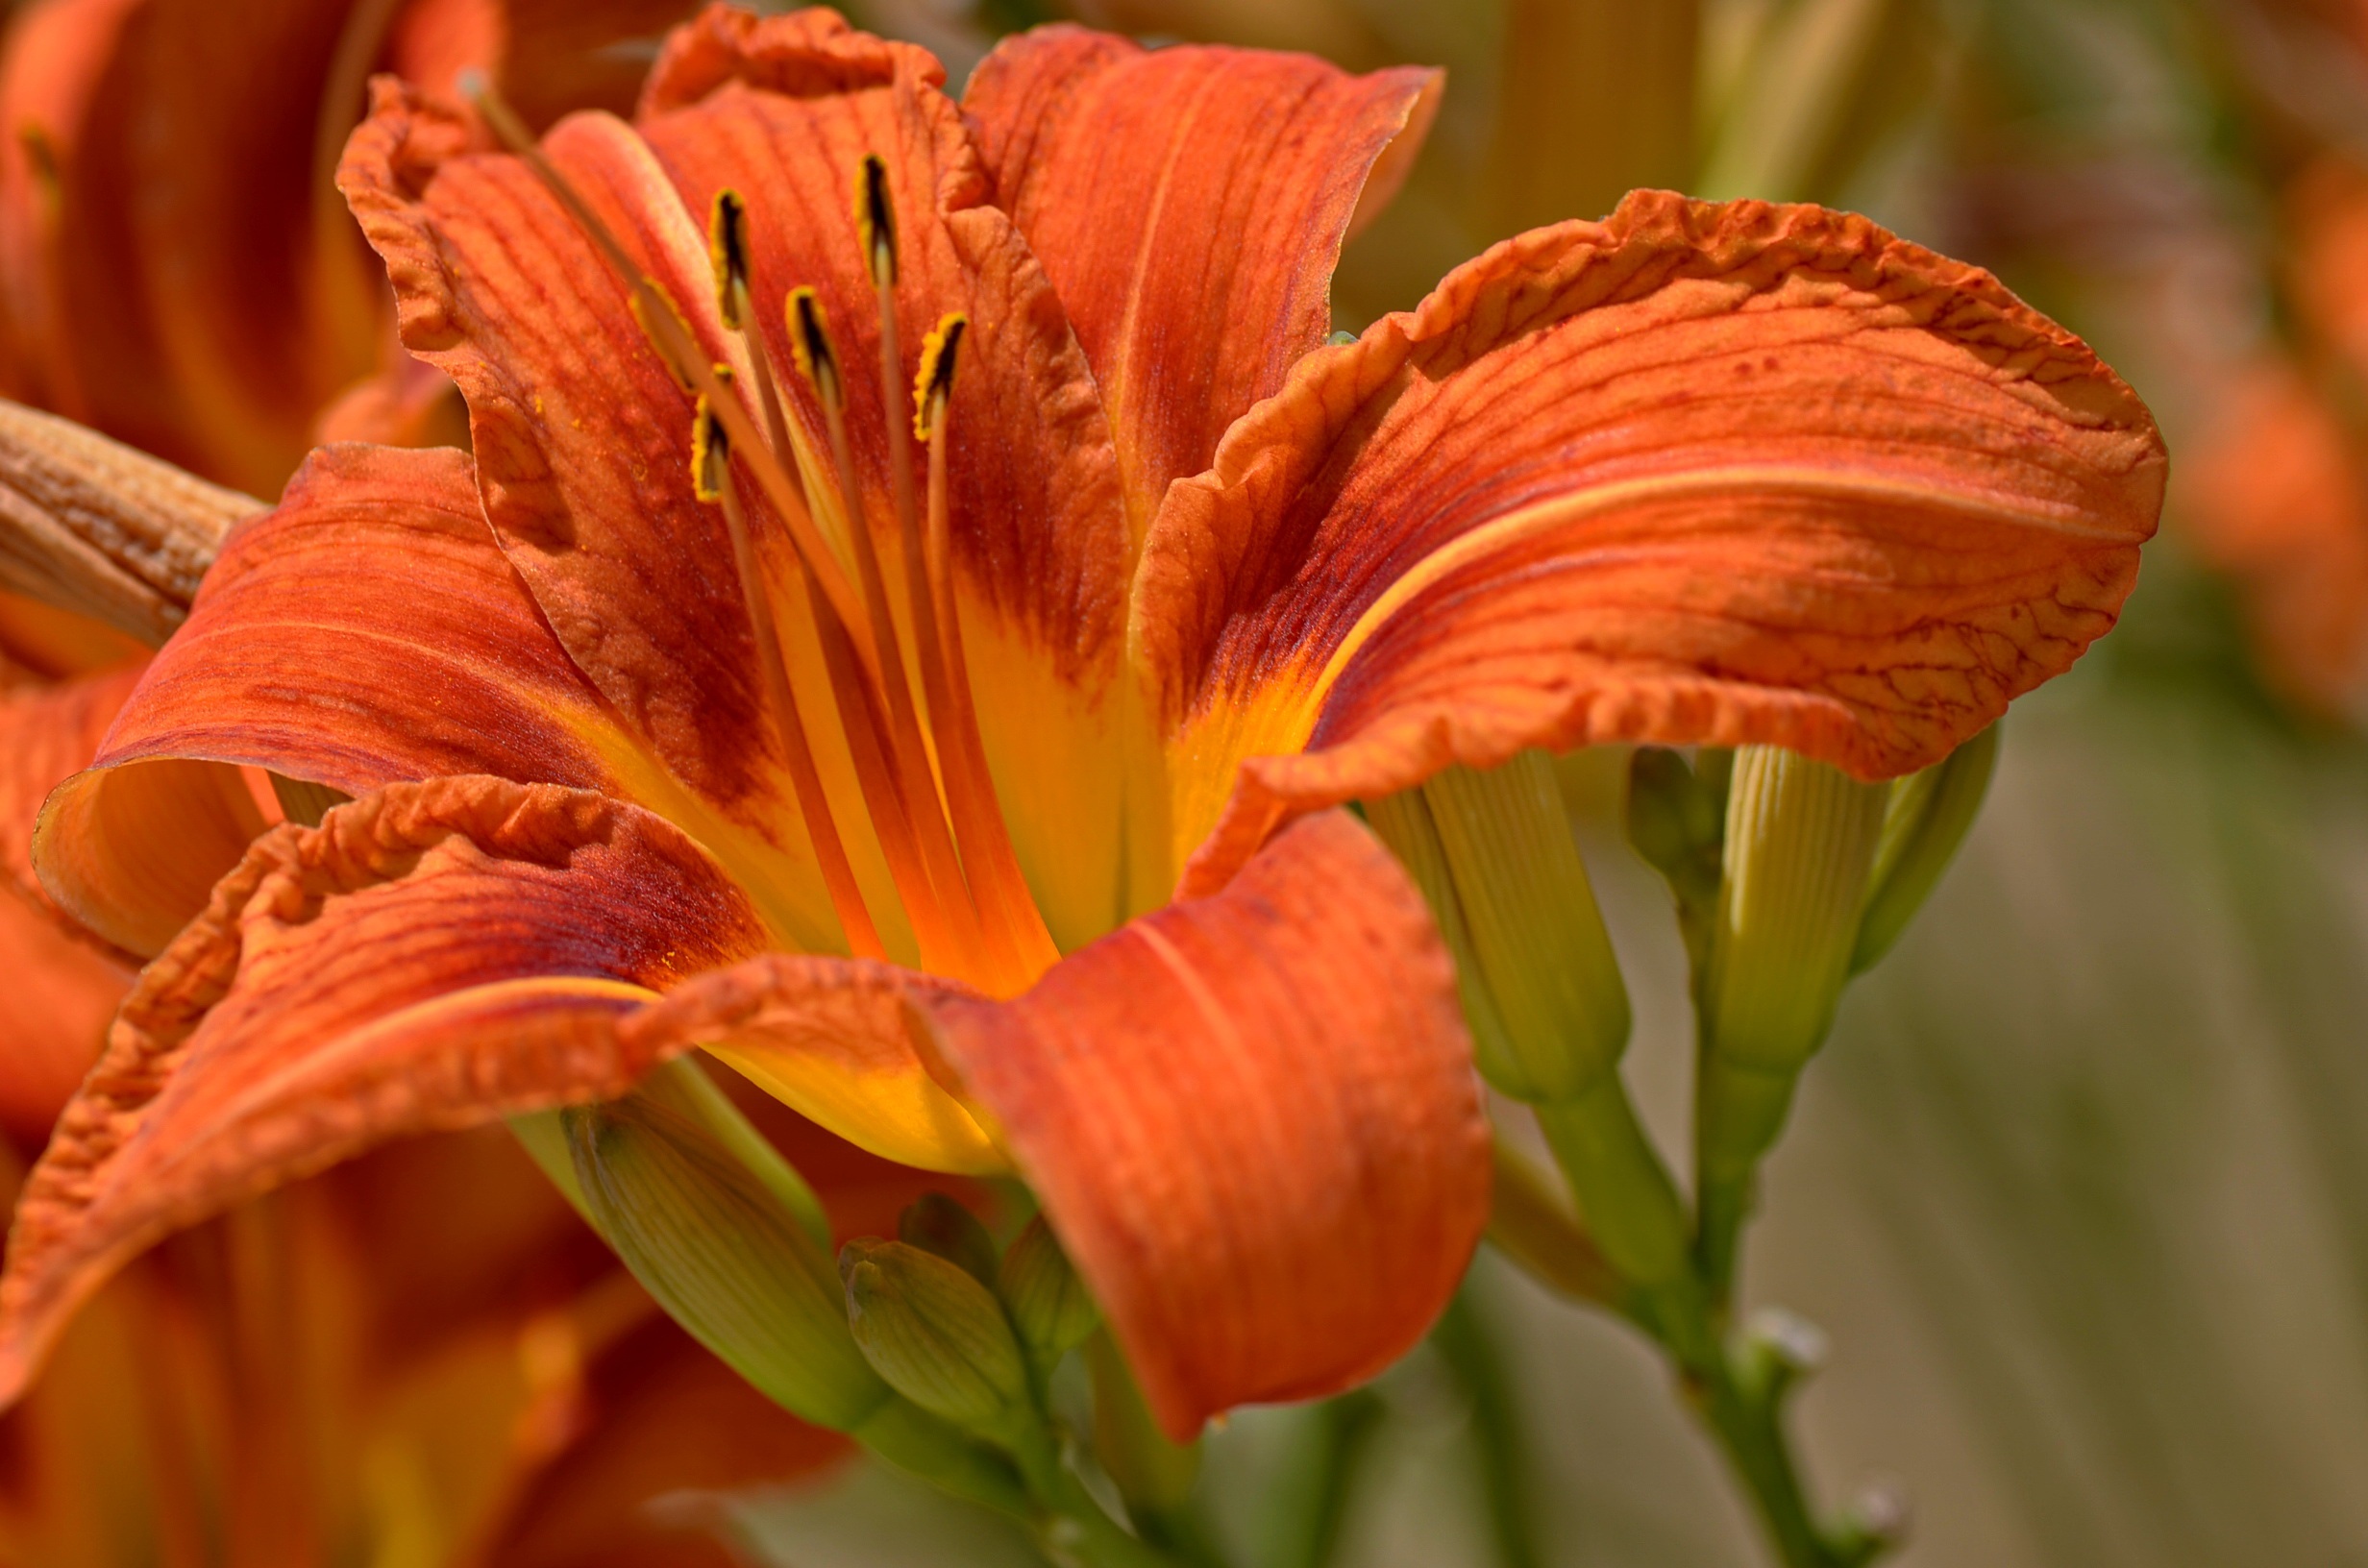
blossom, growth, plant, sun, flower, petal, summer, floral, colorful, yellow, garden, flora, close up, sunny, colors, bright, day, lily, vibrant, daylily, macro photography, flowering plant, orange lily, plant stem, land plant